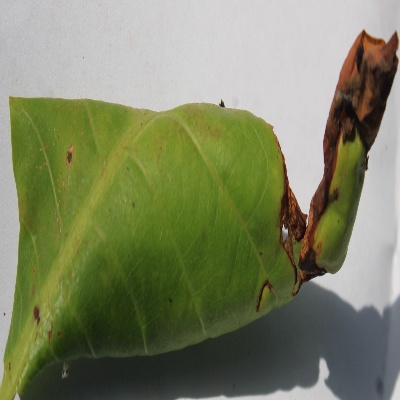
Crop: Cashew
Condition: anthracnose